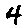
Label: 4